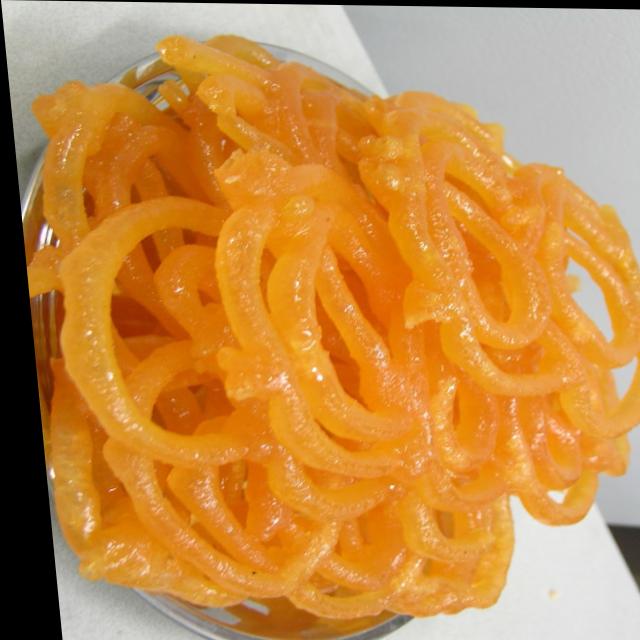
Dish: jalebi